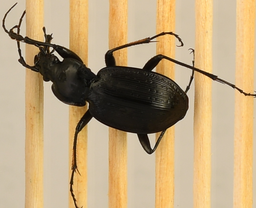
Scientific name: Carabus goryi
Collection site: Great Smoky Mountains National Park NEON (GRSM), plot GRSM_001